Goux-lès-Dambelin

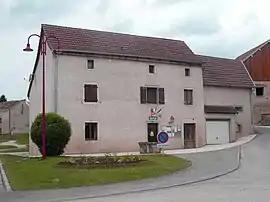
The town hall in Goux-lès-Dambelin

Goux-lès-Dambelin (literally "Goux near Dambelin") is a commune in the Doubs department in the Bourgogne-Franche-Comté region in eastern France.